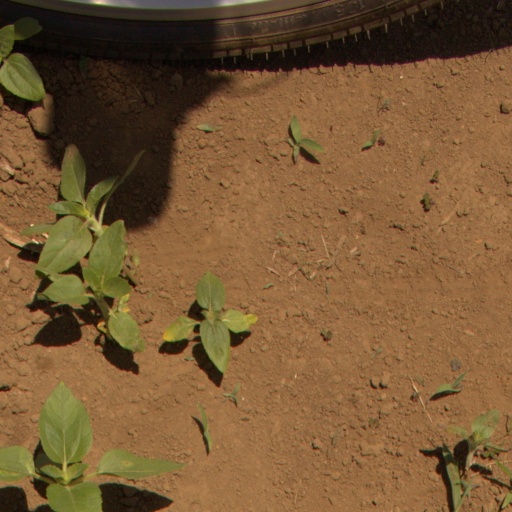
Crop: Jerusalem artichoke